George Ryan (Irish-Danish businessman)

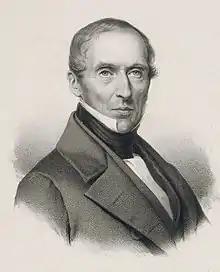

George Ryan ( – 6 December 1861) was an Irish-born Danish merchant, ship owner and banker. He continued running a trading house and shipping firm founded by his brother Phillip. He owned the property at Sankt Annæ Plads 7 in Copenhagen and the sugar plantation Mary's Fancy on Saint Croix in the Danish West Indies.